Siege of Lucknow

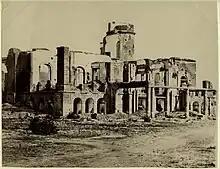
The ruins of the Lucknow Residency in the 1880s

The force met heavy resistance trying to cross the Charbagh Canal, but succeeded after nine out of ten men of a forlorn hope were killed storming a bridge. They then turned to their right, following the west bank of the canal. The 78th Highlanders took a wrong turning, but were able to capture a rebel battery near the Qaisarbagh palace, before finding their way back to the main force. After further heavy fighting, by nightfall the force had reached the Machchhi Bhawan. Outram proposed to halt and contact the defenders of the Residency by tunnelling and mining through the intervening buildings, but Havelock insisted on an immediate advance. (He feared that the defenders of the Residency were so weakened that they might still be overwhelmed by a last-minute rebel attack.) The advance was made through heavily defended narrow lanes. Neill was one of those killed by rebel musket fire. In all, the relief force lost 535 men out of 2000, incurred mainly in this last rush.